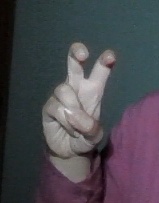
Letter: toot